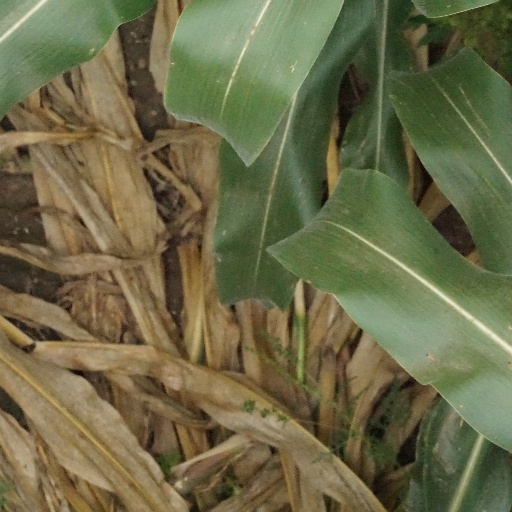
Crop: maize; corn